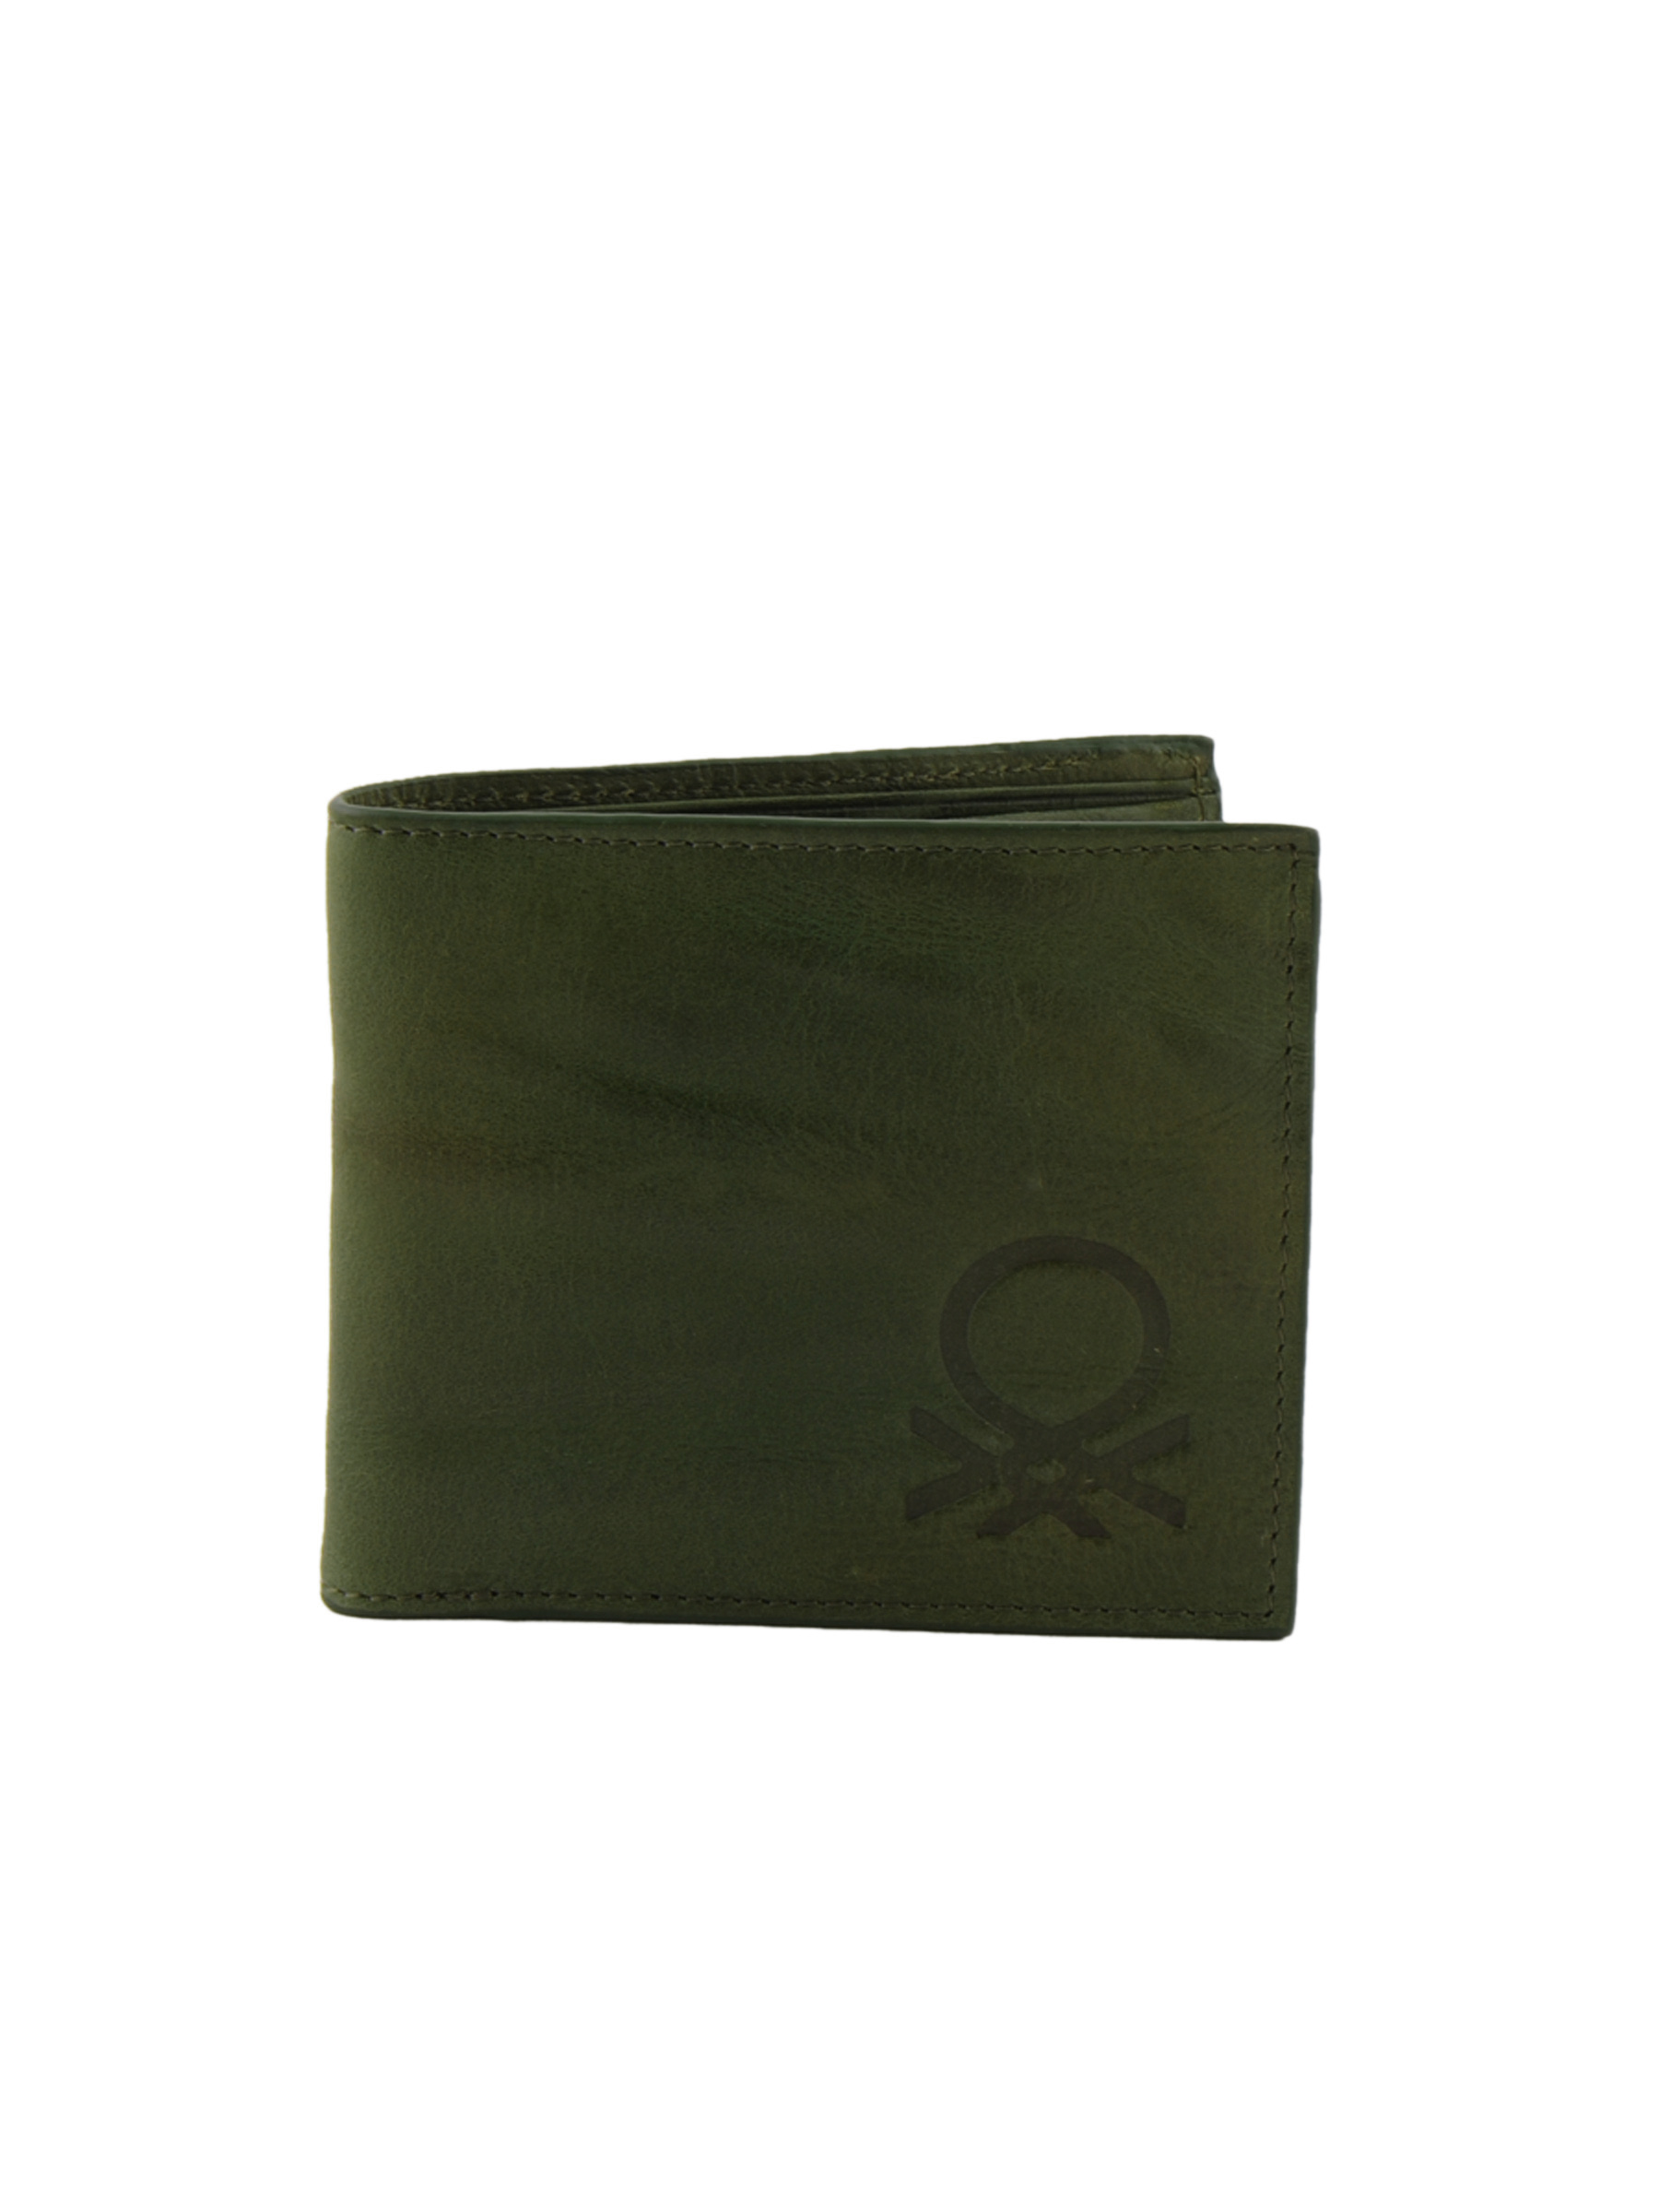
United Colors of Benetton Men Solid Green Wallets
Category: Accessories / Wallets / Wallets
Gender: Men
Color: Green
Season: Summer 2011
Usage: Casual